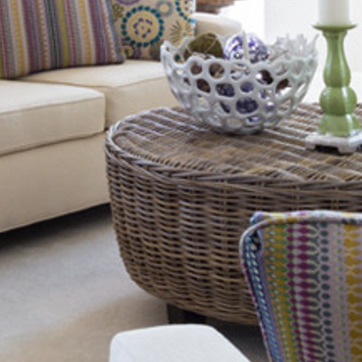
Material: other